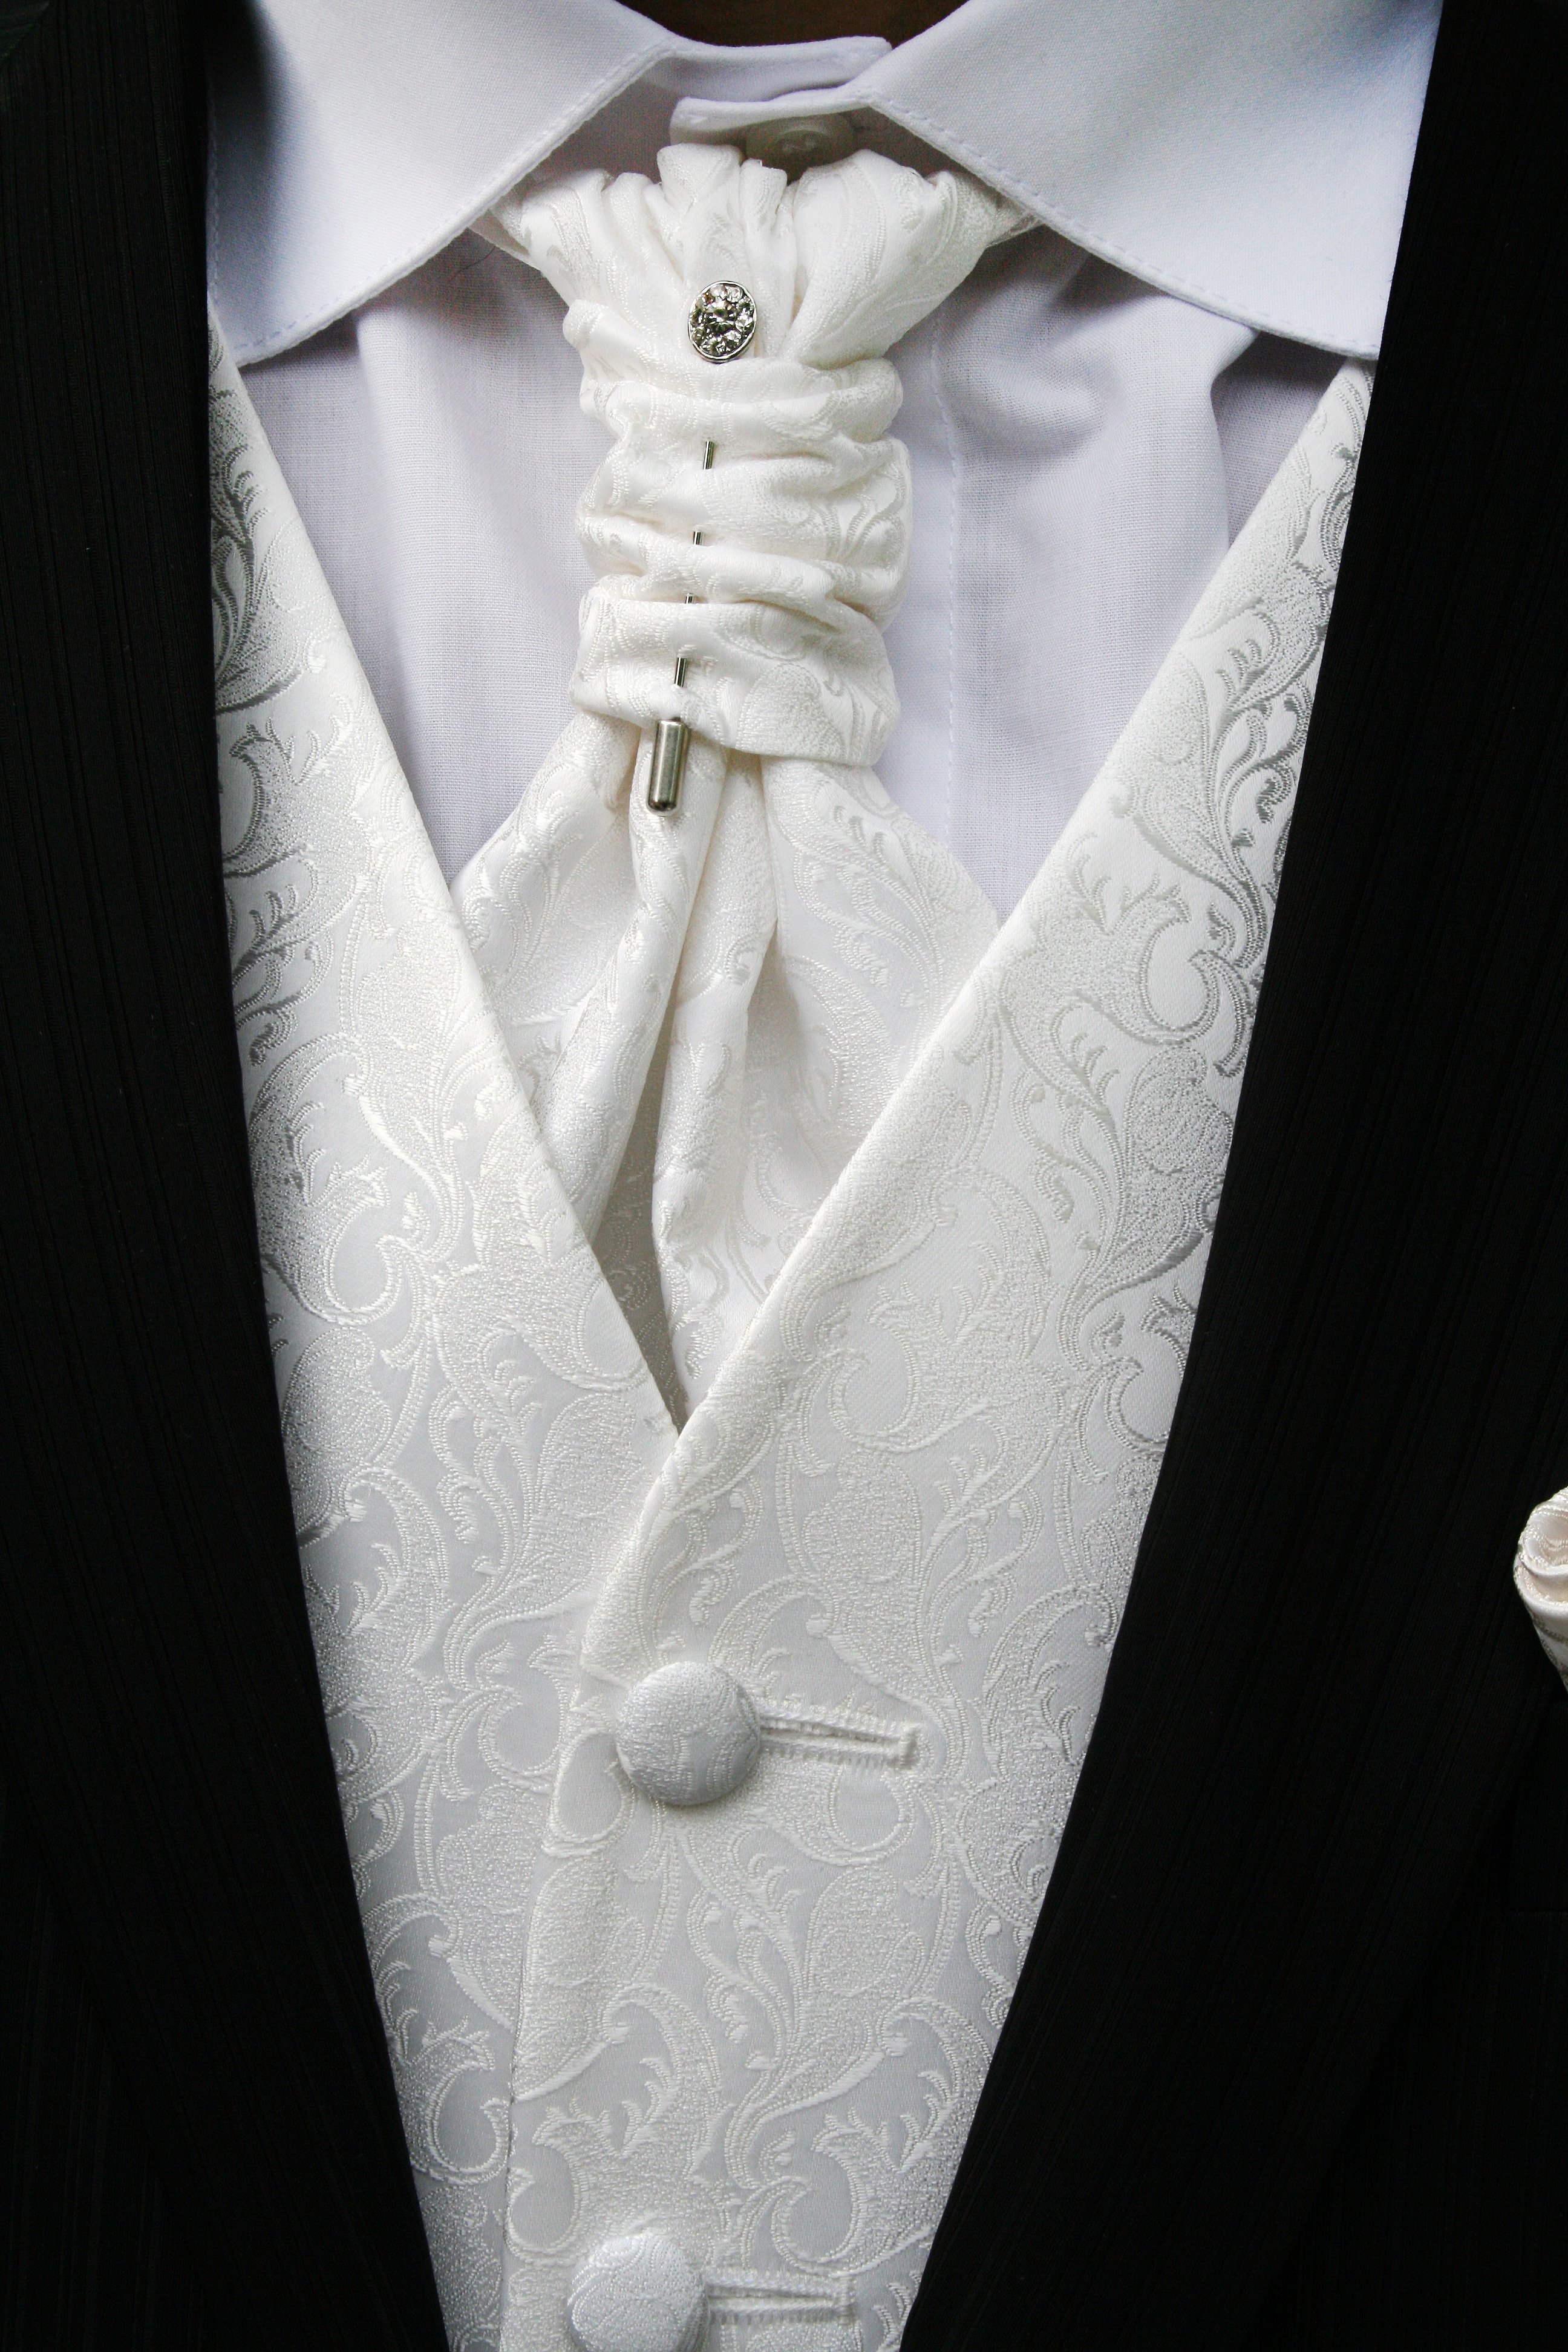
suit, white, tie, clothing, wedding, tuxedo, art, dress, elegant, orb, gown, husband, vest, exclusive, formal wear, fashion accessory